Socialist Party of National Liberation

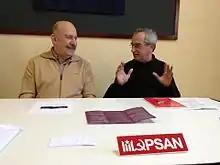
Josep Guia and Jordi Fornas in 2013.

After the split of NE, the PSAN radicalized, and in 1983 became the axis of the Moviment de Defensa de la Terra (MDT), created in 1984 thanks to the union with Independentists of the Catalan Countries (CPI), the successor organization PSAN-Provisional. However, in 1987 the MDT was divided and fragmented. The faction of the MDT close to the PSAN was the MDT-Patriotic Front (MDT-FP). In 1988 a new youth organization, Maulets was created. In 1989 the PSAN joined Catalunya Lliure, an electoral coalition formed by the National Front of Catalonia, the MDT-FP and Maulets. The adoption of independentism by Republican Left of Catalonia (ERC) at the end of that year left Catalunya Lliure in a difficult position, since a lot of its members joined ERC. The PSAN and Maulets were the only organizations left in Catalunya Lliure in 1993. The coalition was dissolved in 1996. Since then, the PSAN has been very isolated from the rest of the Catalan Independentist Left. Since 2010 the party supports Catalan Solidarity for Independence and joined the coalition in 2012.